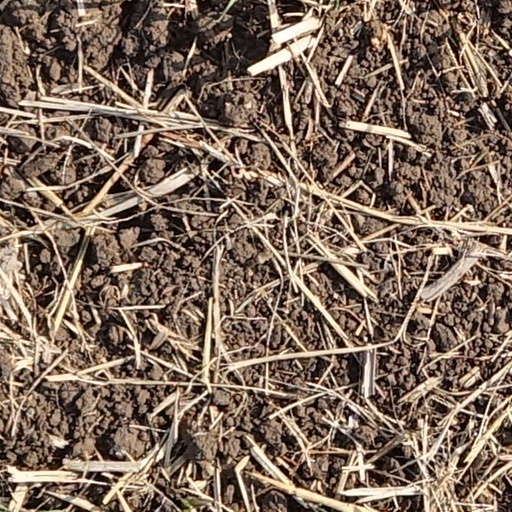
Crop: wheat